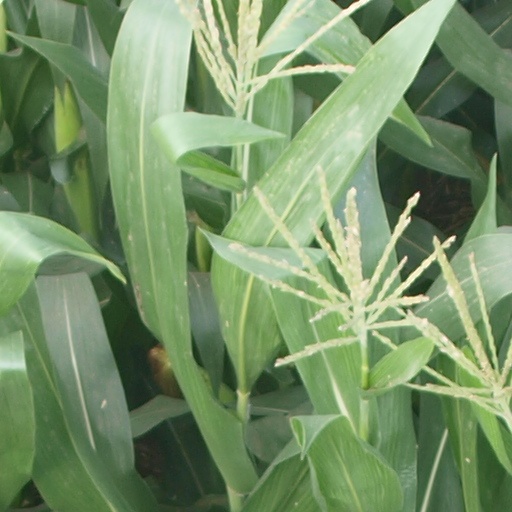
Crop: maize; corn